Monkgate

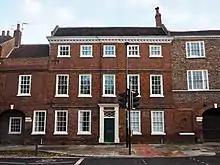
Middleton House

The street runs north-east from Monk Bar, continuing the line of Goodramgate. It terminates at a roundabout at which it meets Heworth Green, Huntington Road, and Foss Bank, by Monk Bridge over the River Foss. On the south-east side, it has junctions with St Maurice's Road, Agar Street, and Monkgate Cloisters, which leads to the former hospital. On the north-west side, it meets Lord Mayor's Walk and Penley's Grove Street.